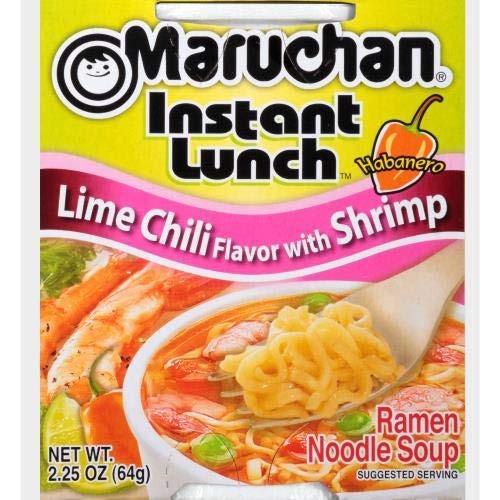
Item Name: Habanero Lime Chili Flavor with Shrimp Ramen Noodle Soup (Pack of 3)
Value: 6.75
Unit: Ounce

Price: 0.52